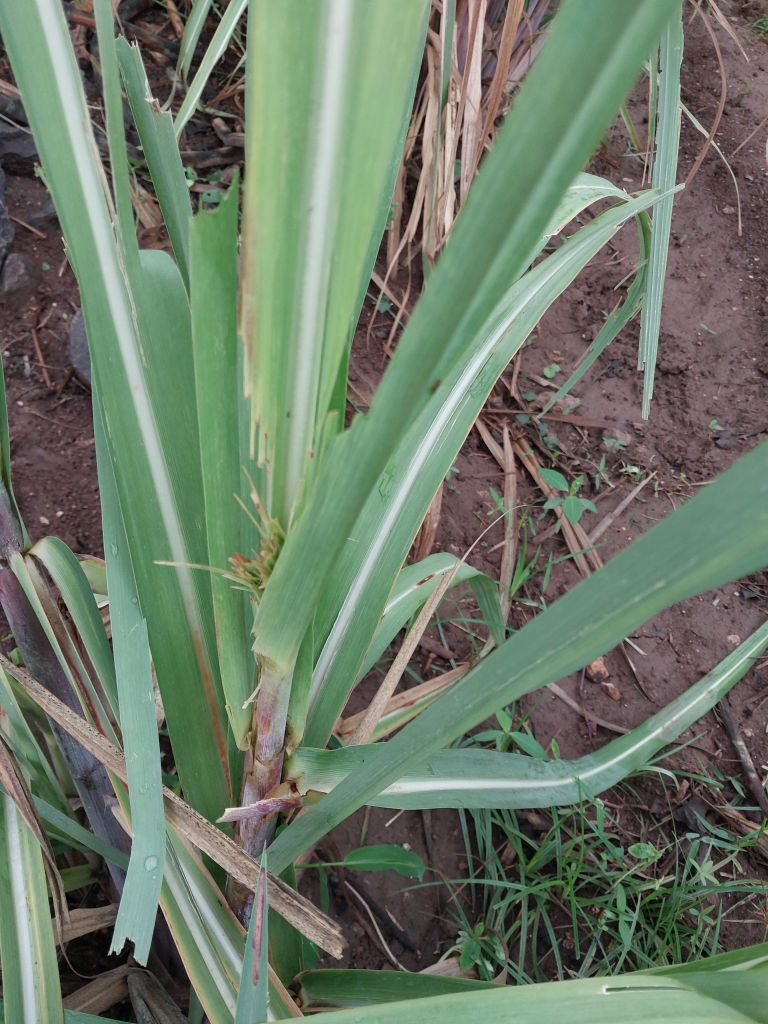
Label: Pokkah Boeng